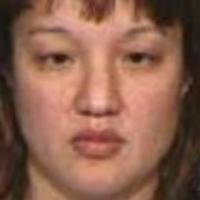
Age group: age 21-30